Troude-class cruiser

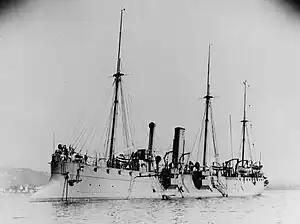
"Lalande" in the early 1890s

All three members of the class spent their early careers in the Mediterranean Squadron. During this period, the ships were primarily occupied with peacetime training exercises. In 1897, "Troude" was transferred to the Levant Division, becoming its flagship. She served there during the early stages of the Cretan Revolt of 1897–1898. She was moved again to the North Atlantic Division in 1899. All three ships were reduced to reserve by 1901.